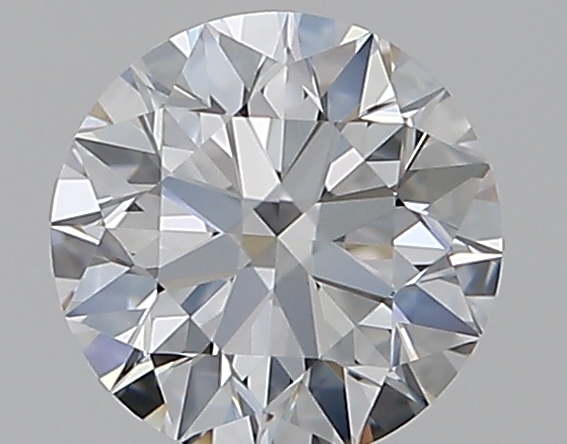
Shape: round
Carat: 0.5
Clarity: VVS1
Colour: D
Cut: EX
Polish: EX
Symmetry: EX
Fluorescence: N
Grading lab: GIA
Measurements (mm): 5.06 x 5.09 x 3.15